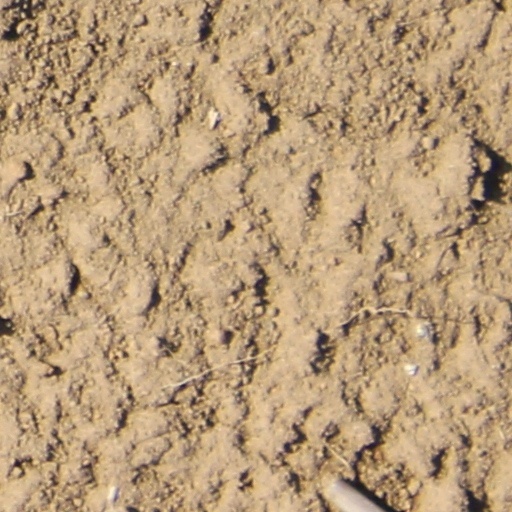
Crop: wheat